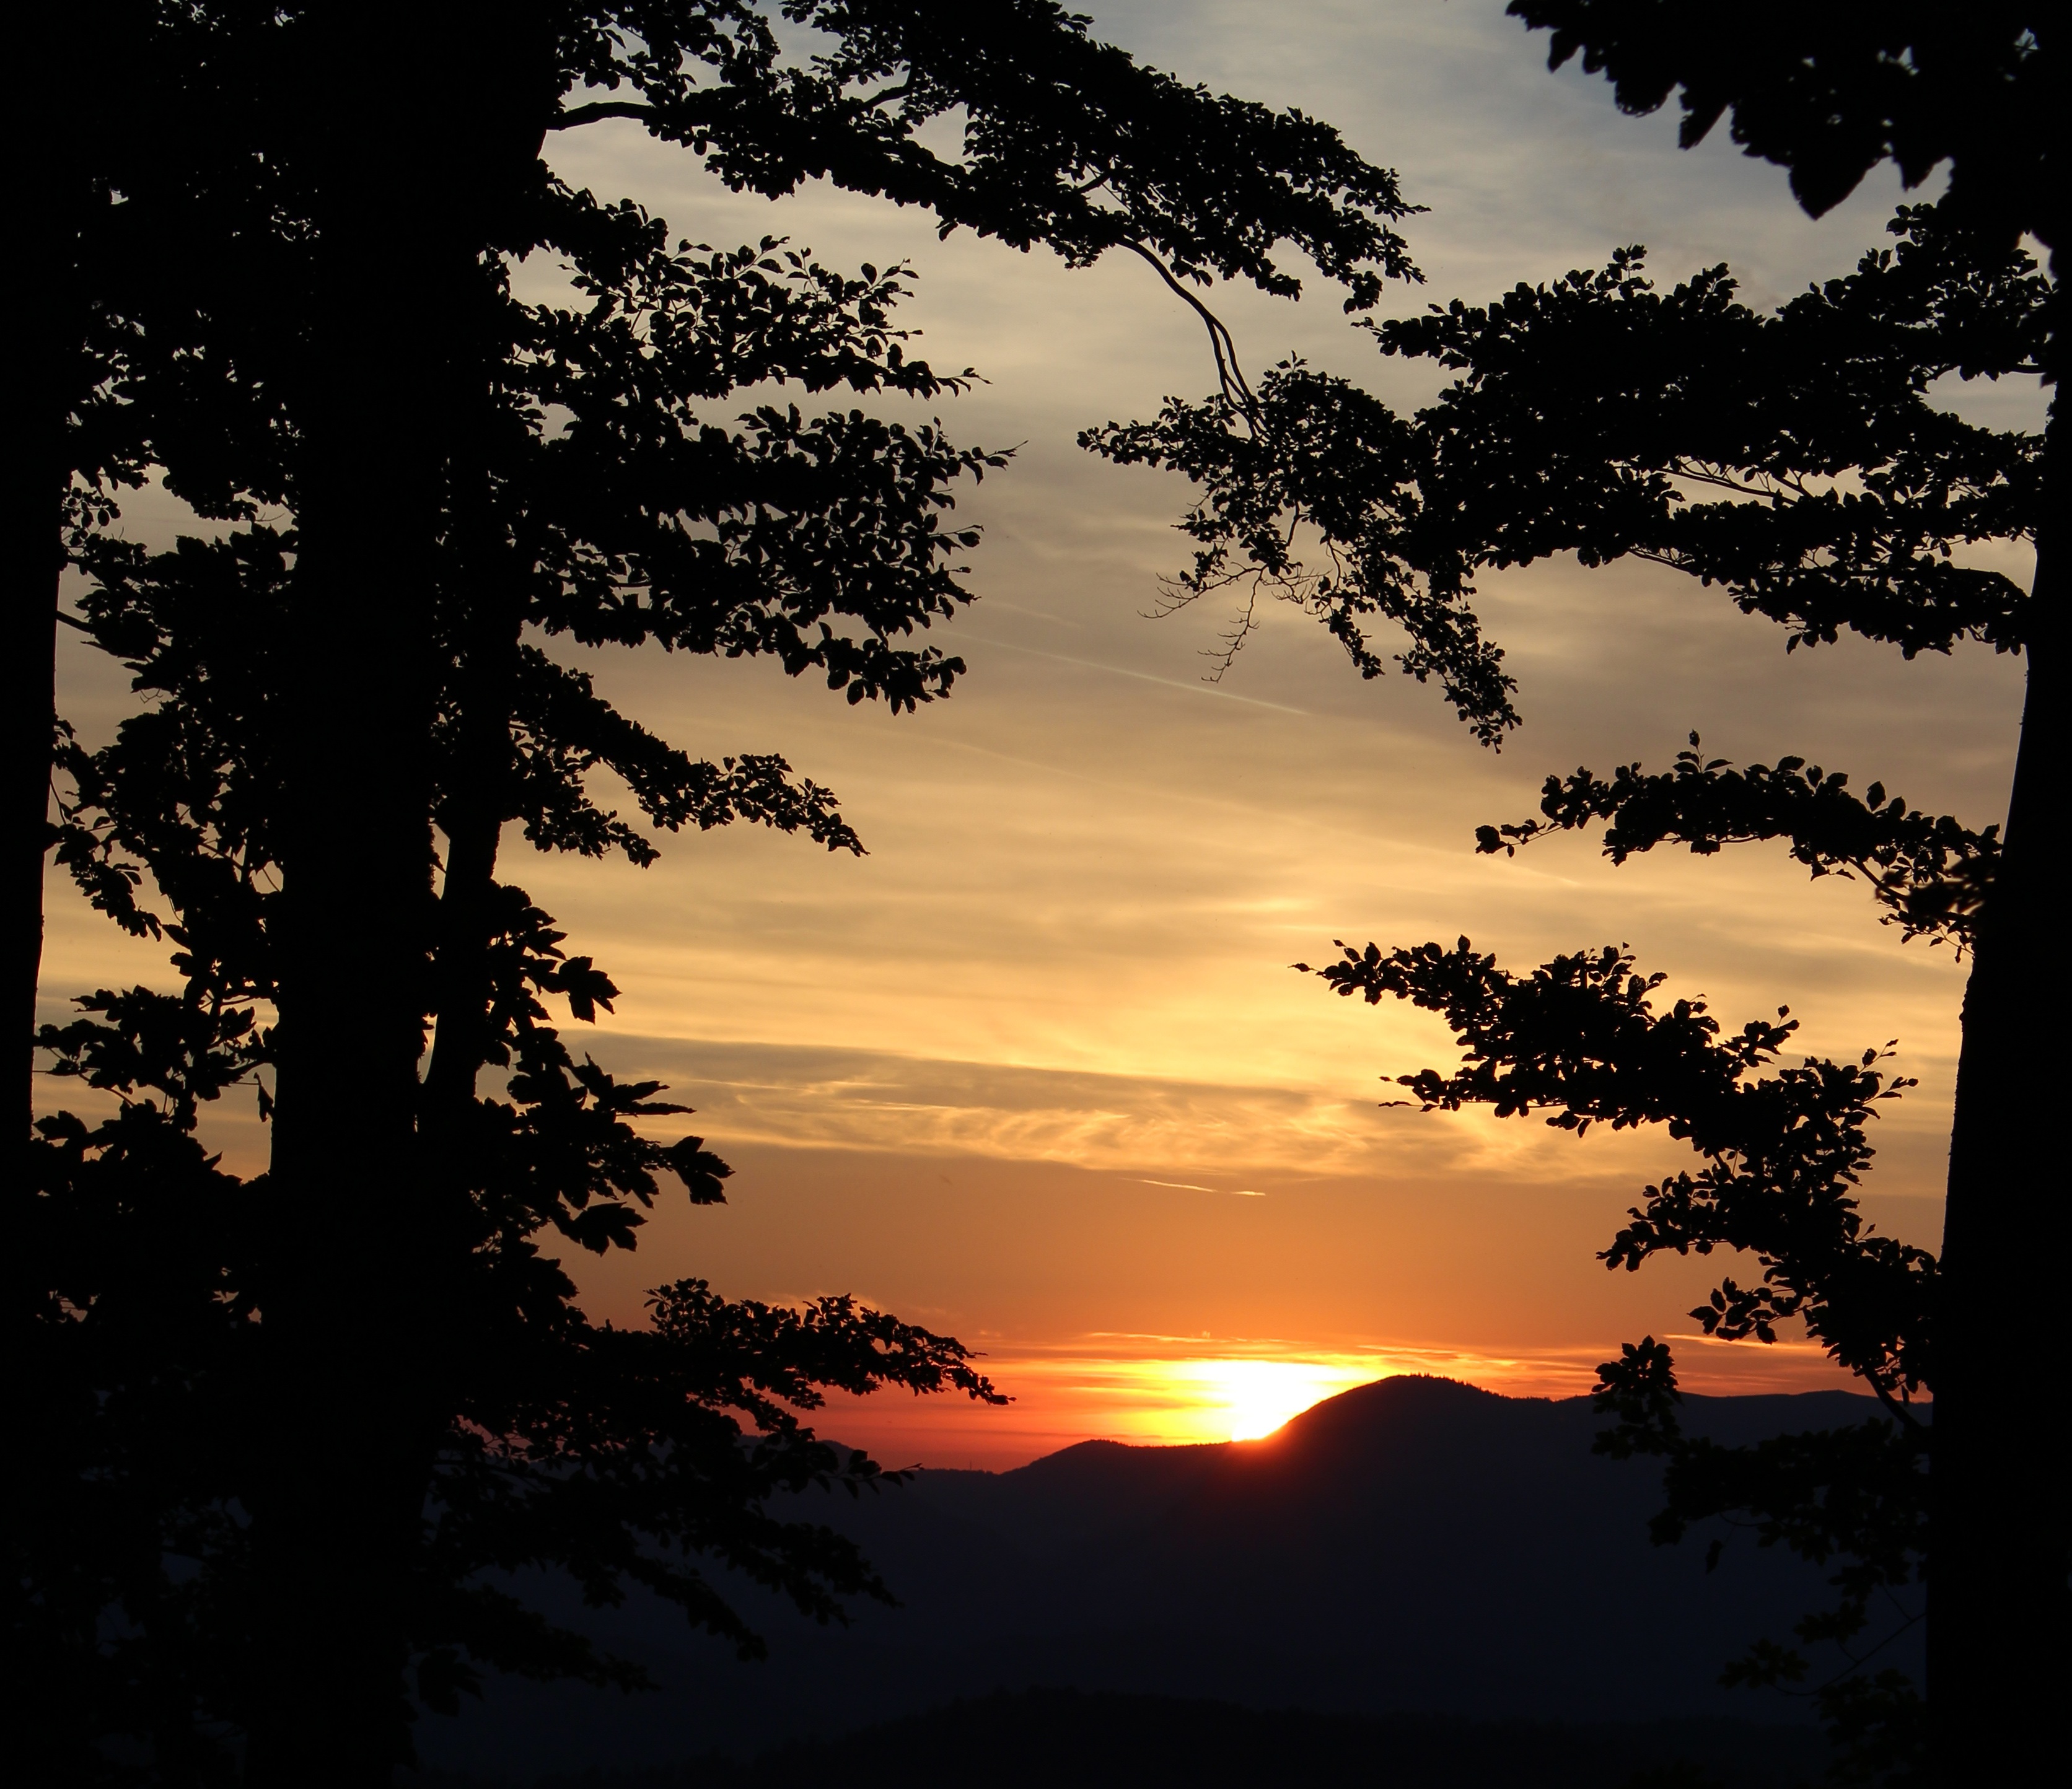
tree, nature, cloud, sky, sun, sunrise, sunset, sunlight, morning, dawn, atmosphere, dusk, evening, afterglow, atmospheric phenomenon, woody plant